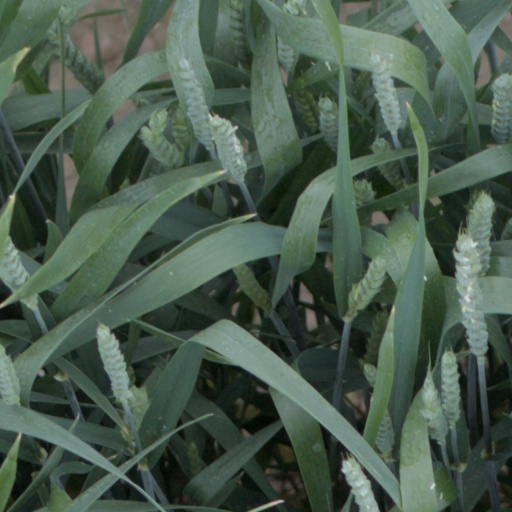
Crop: wheat